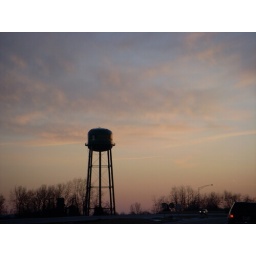
I forgot what water towers look like--we keep our water in reservoirs in Colorado...